Shelly Bay

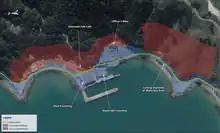
Map showing part of Shelly Bay and its ownership as of April 2017

By the 1880s, Shelly Bay was under the private ownership of Coutts Crawford. In 1886, the Crown requisitioned the land for defence purposes under the Public Works Act, and in the following years, became the site for an anti-submarine mine depot. This was a part of the major build-up of New Zealand's coastal defences during the late Victorian era, due to hostilities and fears of a Russian naval attack. By 1895, coastal defences in Wellington extended over the whole of the northern area of Watts Peninsula from Scorching Bay to Shelly Bay. Their task was to maintain harbour defence mines to fend off potential attacking Russian Navy ships if they arrived through the inlet towards the city. The installation was operated by the Wellington Submarine Mining Volunteers.